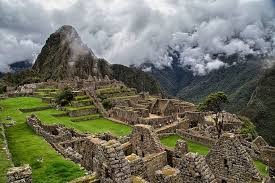
Landmark: Machu Picchu